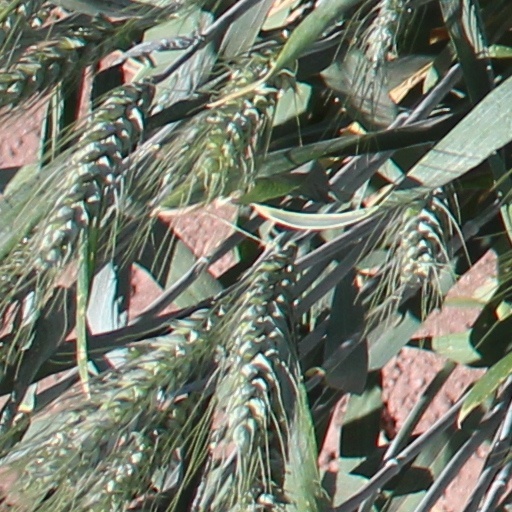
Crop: wheat